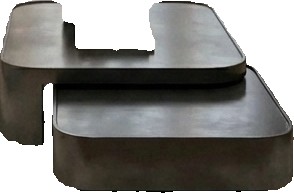
Surface category: table